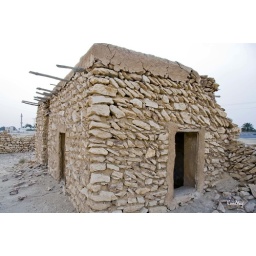
The stone kept in side ways is what I seen in many building &amp;amp; walls in this lost city.